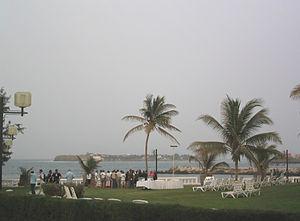
La pointe des Almadies est un cap rocheux du Sénégal, situé au nord-ouest de la presqu'île du Cap-Vert. Elle constitue le point le plus occidental du continent africain.
Ngor est une petite île du Sénégal, située au large de la presqu'île du Cap-Vert, à 400 m à peine du village de Ngor sur la pointe des Almadies, tout près de Dakar. L’île a été découverte depuis la préhistoire.